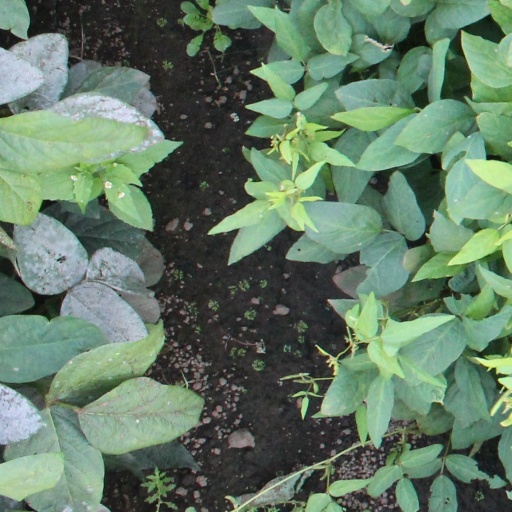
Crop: soybean